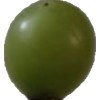
Label: images